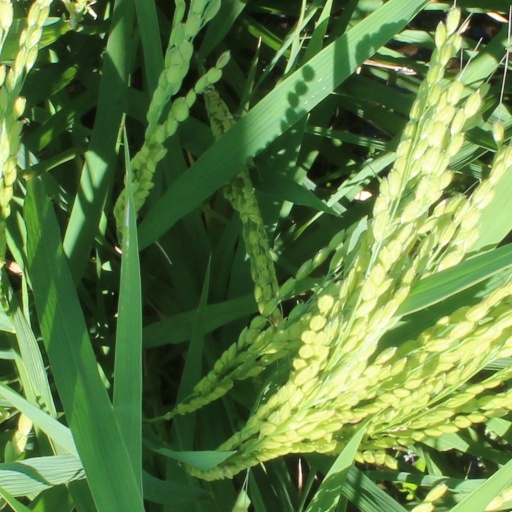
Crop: rice